Answer in natural language. Considering the relative positions, where is Doorway (highlighted by a red box) with respect to white minimalist bed (highlighted by a blue box)? Choose between the following options: right or left
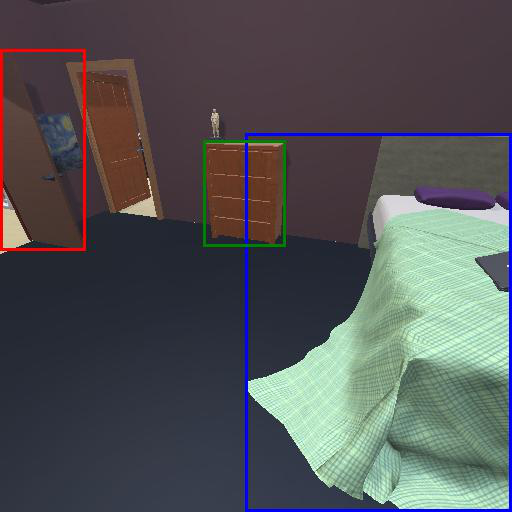
<answer>left</answer>